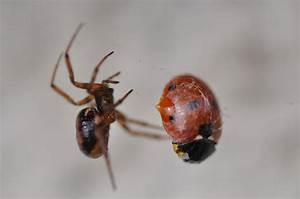
spider